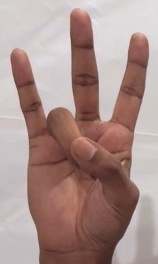
ASL sign: 7